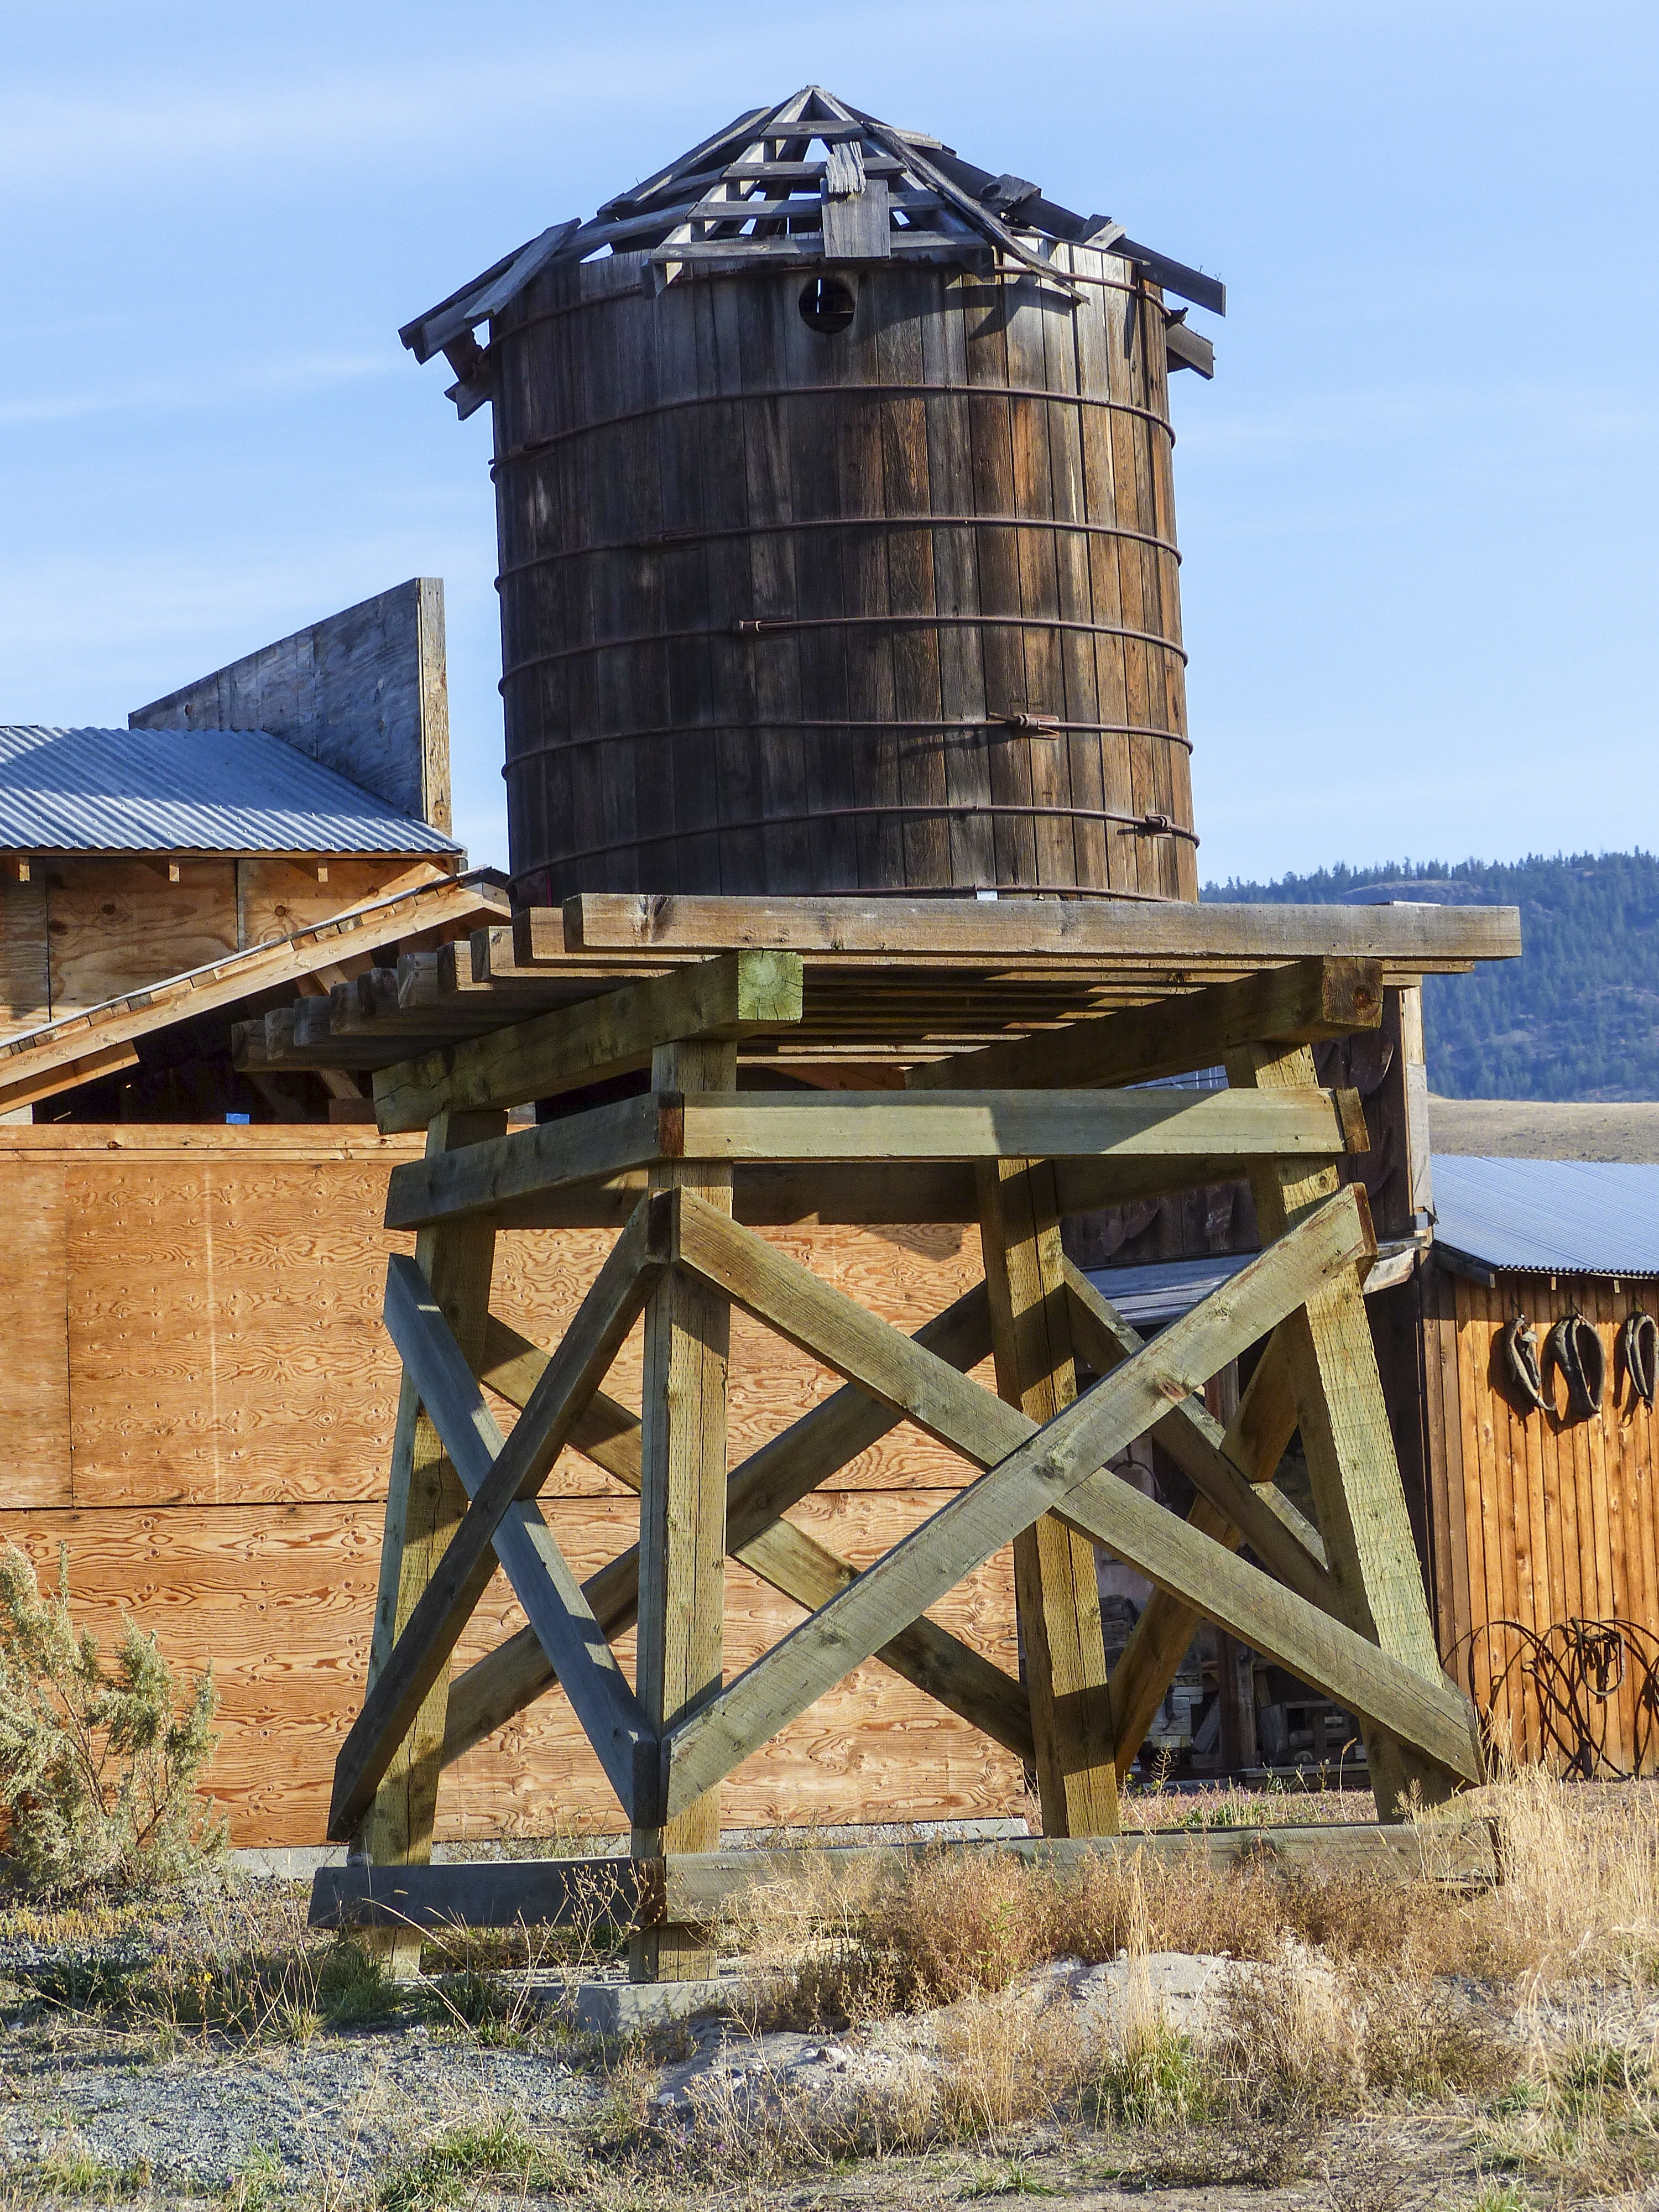
landscape, outdoor, wood, vintage, antique, countryside, building, scenery, ancient, old building, buildings, canada, wooden, ghost town, heritage, tourist attraction, british columbia, water tank, water reservoir, western style, wild west, heritage site, deadman ranch